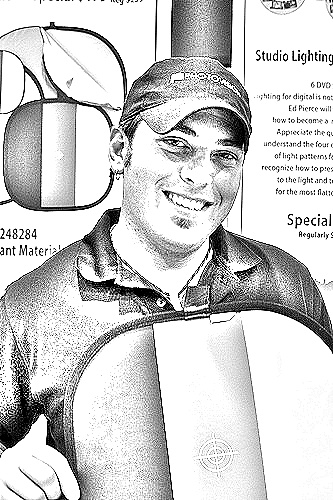
Portrait style: Sketch Portrait